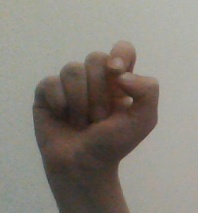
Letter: fa